Answer in natural language. Which point is closer to the camera taking this photo, point A  or point B? Choose between the following options: A or B
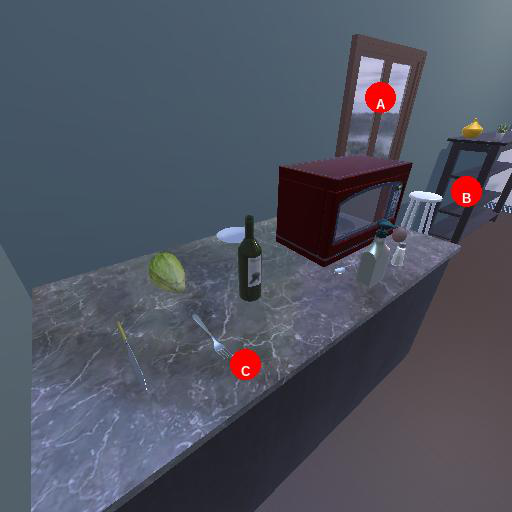
<answer>A</answer>